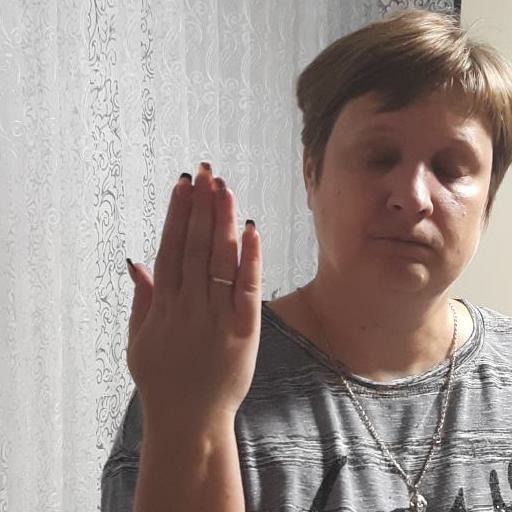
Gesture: stop_inverted